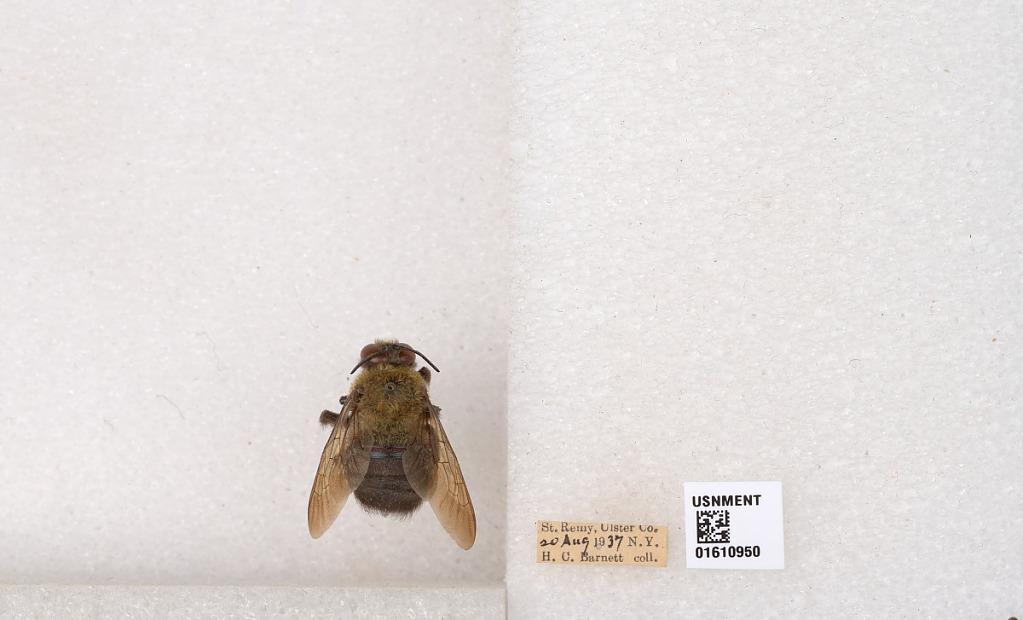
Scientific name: Xylocopa (Alloxylocopa) appendiculata appendiculata Smith
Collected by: H. Barnett
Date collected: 1937-8-20
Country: United States
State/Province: New York
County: Ulster
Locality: St. Remy
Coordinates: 41.8826, -74.0213